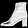
Label: Ankle boot